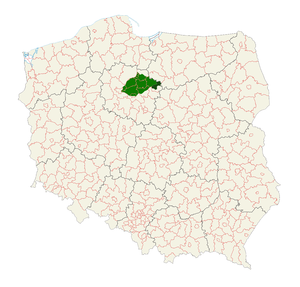
Le pays de Chełmno, du latin : Terra Culmensis est une région historique de Pologne, qui fait aujourd'hui partie de la voïvodie de Cujavie-Poméranie.